Aluminum building wiring

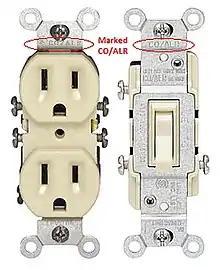
Special CO/ALR-rated wall outlet and wall switch

Many electrical devices used in the 1960s had smaller plain steel terminal screws, which made the attachment of the aluminum wires being used at that time to these devices much more vulnerable to problems. In the late 1960s, a device specification known as CU/AL (meaning copper-aluminum) was created that specified standards for devices intended for use with aluminum wire. Some of these devices used larger undercut screw terminals to more securely hold the wire.